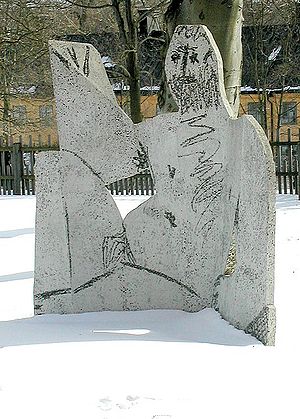
Moderne kunst / Eksempler på moderne skulptur- og malerkunst
Moderne kunst er et begreb, der dækker kunstværker fremstillet i perioden fra ca. 1860 til 1970, og en betegnelse for den stil og filosofi, der prægede kunst produceret i denne periode. Selvom moderne skulptur og arkitektur er opstået i slutningen af 1800-tallet, henføres fødslen af moderne kunst ofte til 1863, i det år, hvor Édouard Manet udstillede Le a sur lherbe i Paris. Udtrykket forbindes ofte med kunst, der har brudt med tidligere traditioner i en eksperimenterende kontekst. Som udløber af de moderne kunstneriske produktioner opstod de retninger, der betegnes postmoderne kunst.